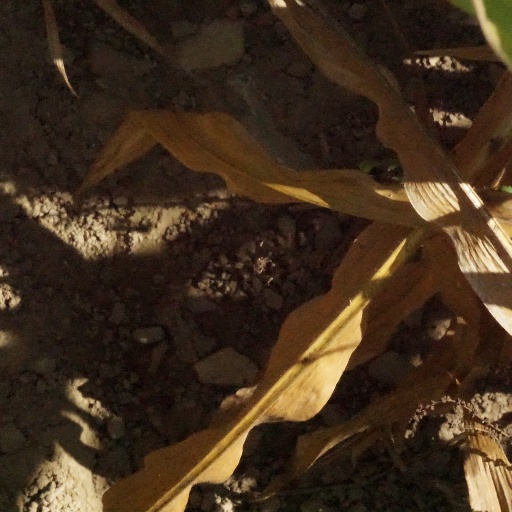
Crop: maize; corn